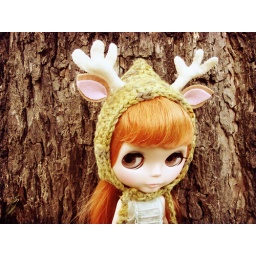
Plummery getting her mori on in this earthy green pixie hat with deer antlers and ears and long pom-pon ties.